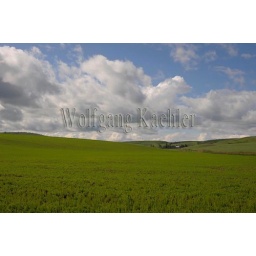
Usa, washington state, palouse country near pullman, field with clouds